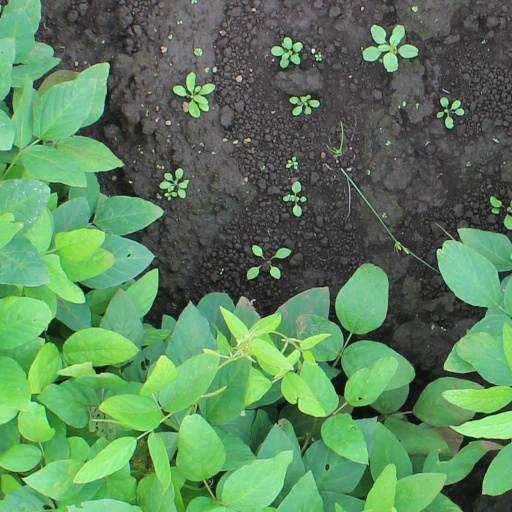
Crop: soybean